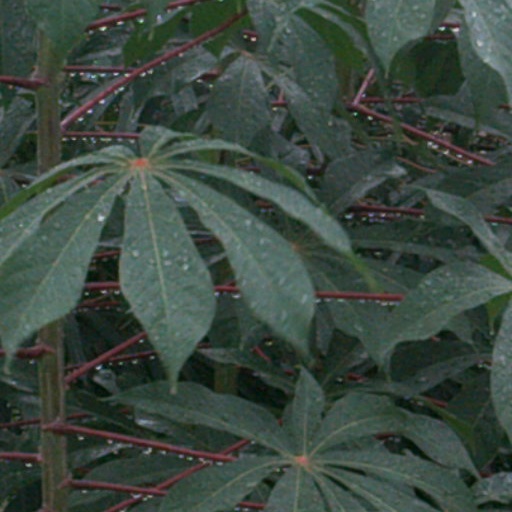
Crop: cassava